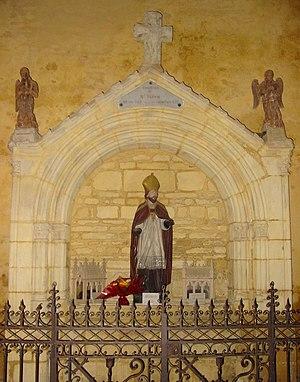
Tombeau de Saint-Méen sis chapelle orientée du transept nord de l'abbatiale Sainte-Méen de Saint-Méen-le-Grand (35).
Saint-Méen-le-Grand [sɛ̃ mɛ̃ lə ɡʁɑ̃] est une commune française située dans le département d'Ille-et-Vilaine en Région Bretagne. Son qualificatif « grand » vient du fait que saint Méen a fondé là sa cité.
Saint Méen, en latin Mevennus, en breton Meven, que la légende nomme toujours, en français, Conard-Méen, et que les Bretons désignent aussi sous les noms de saint Méven ou Néven, naquit dans l'île de Bretagne, vers l'an 540, dans l'est du royaume de Morgannwg, aujourd'hui comté de Gwent en Pays de Galles.